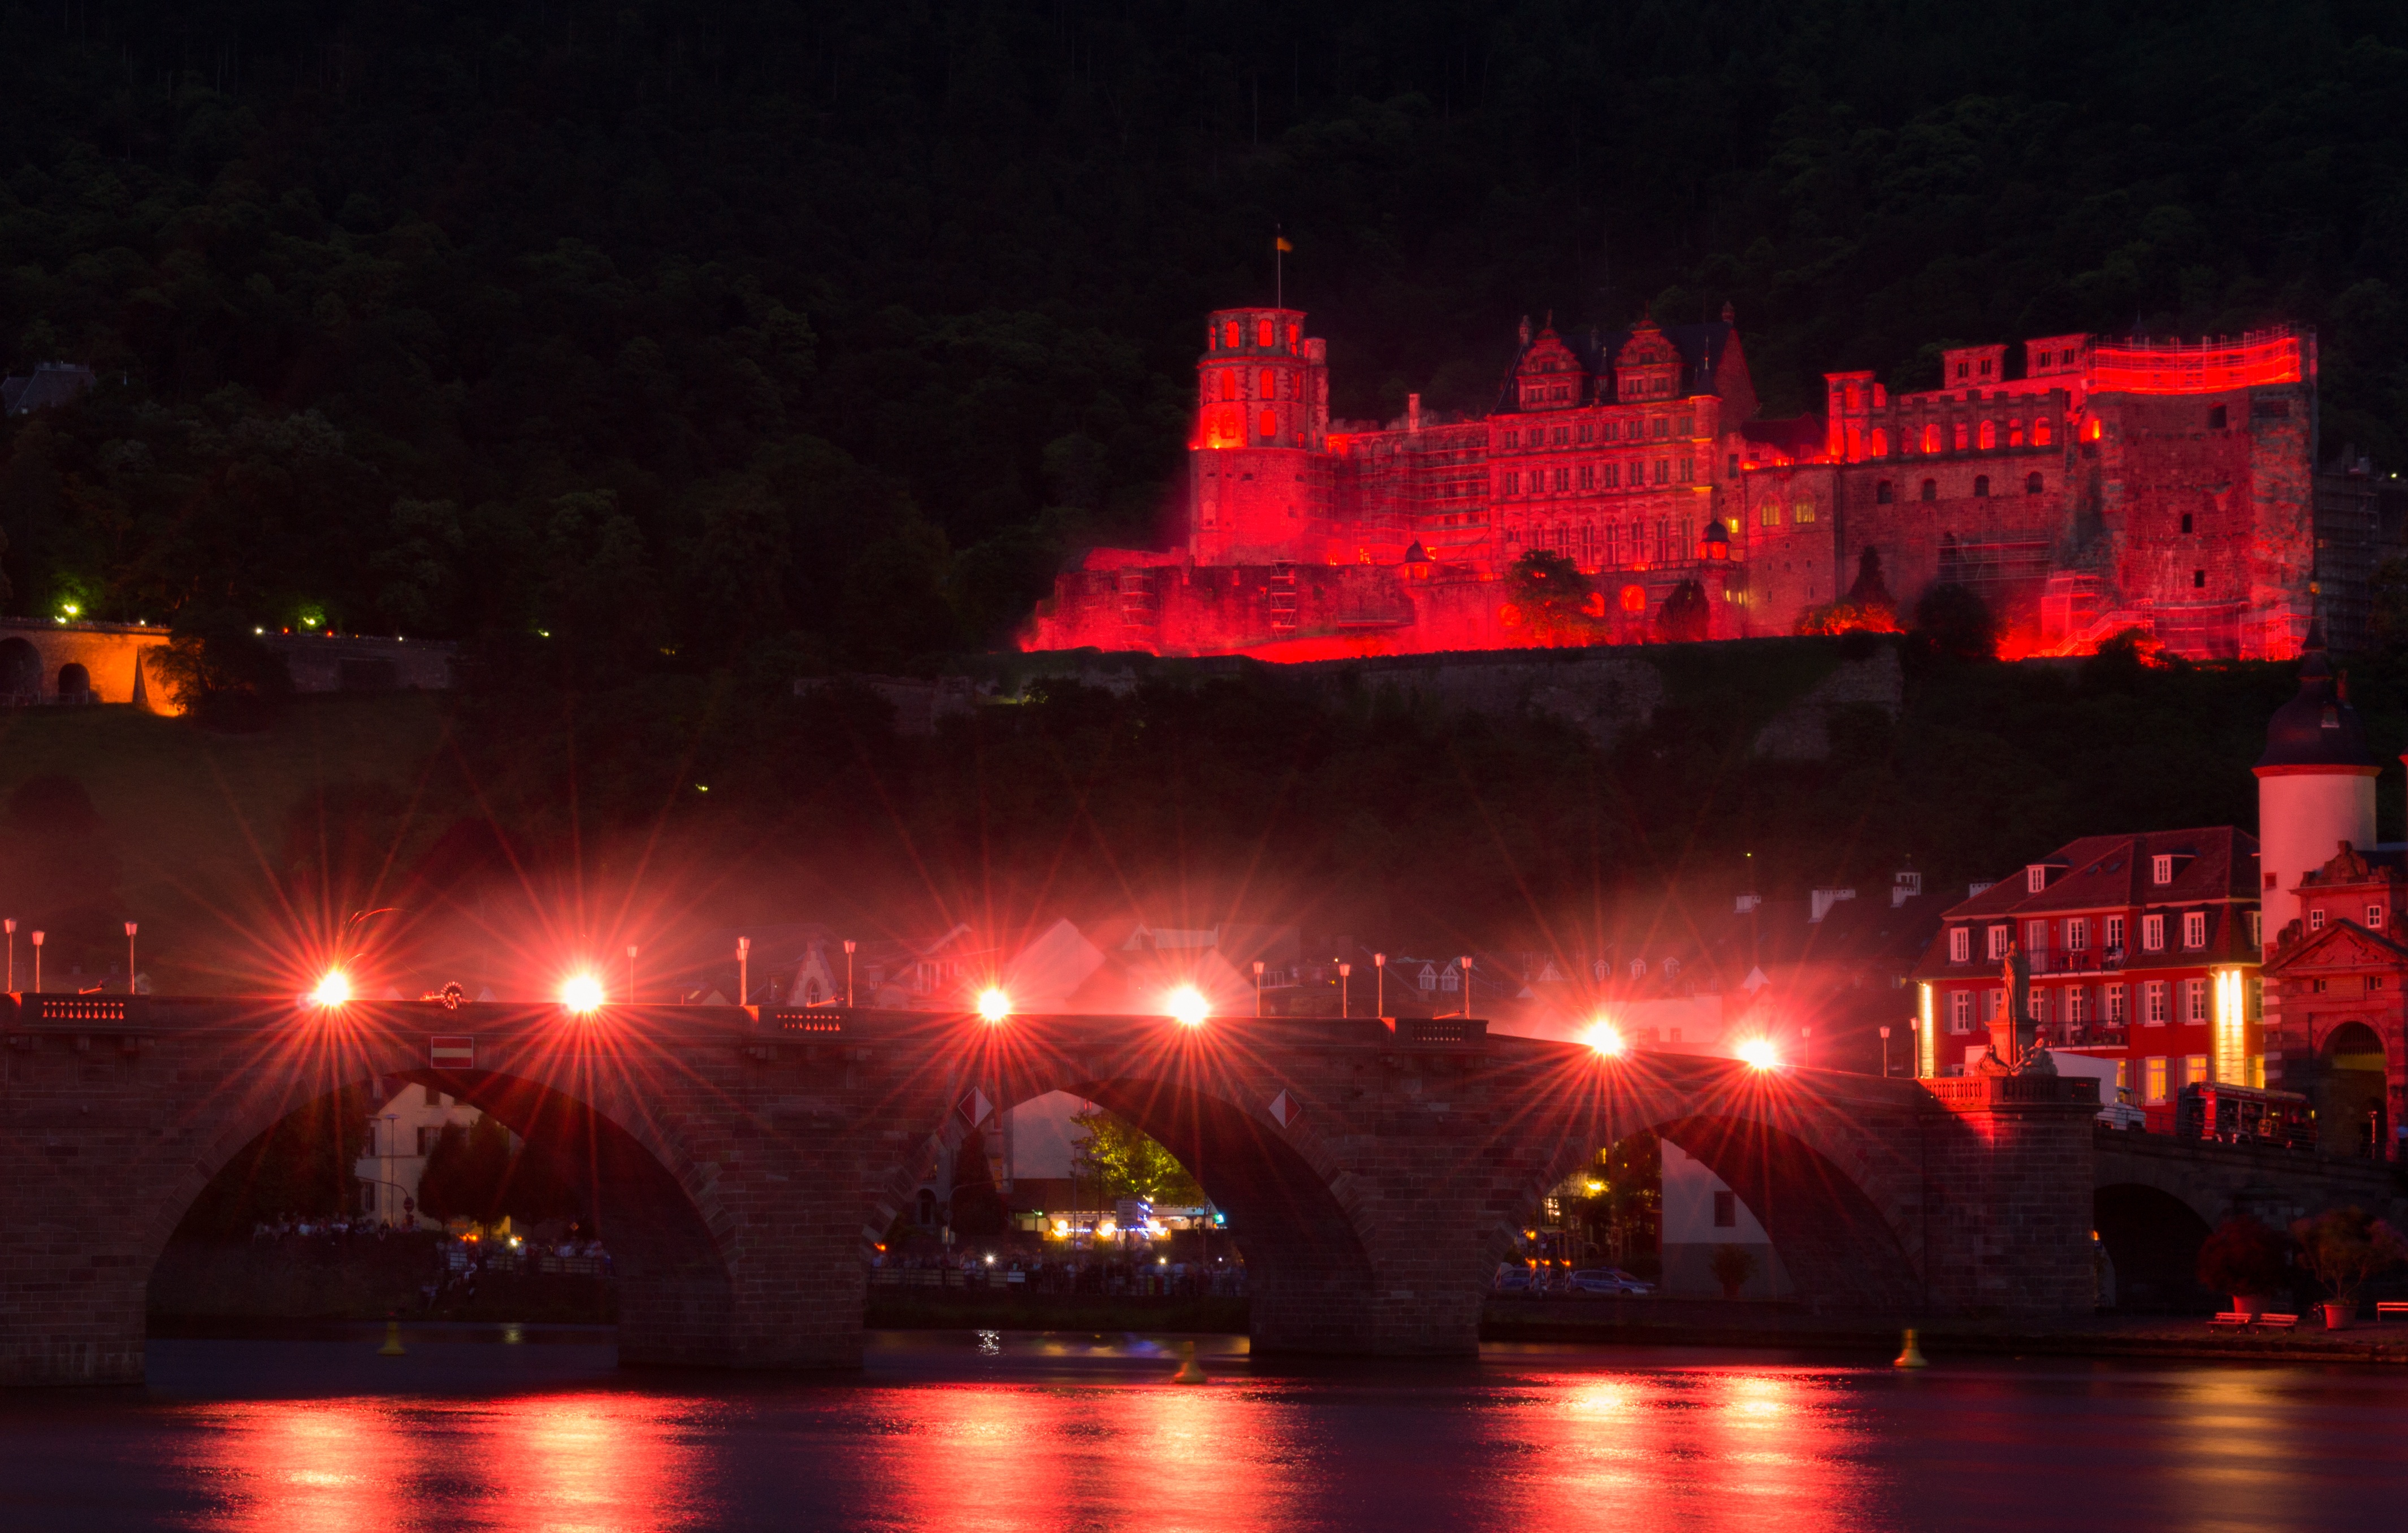
light, night, building, castle, heidelberg, lighting, fireworks, fortress, neckar, old bridge, castle lighting